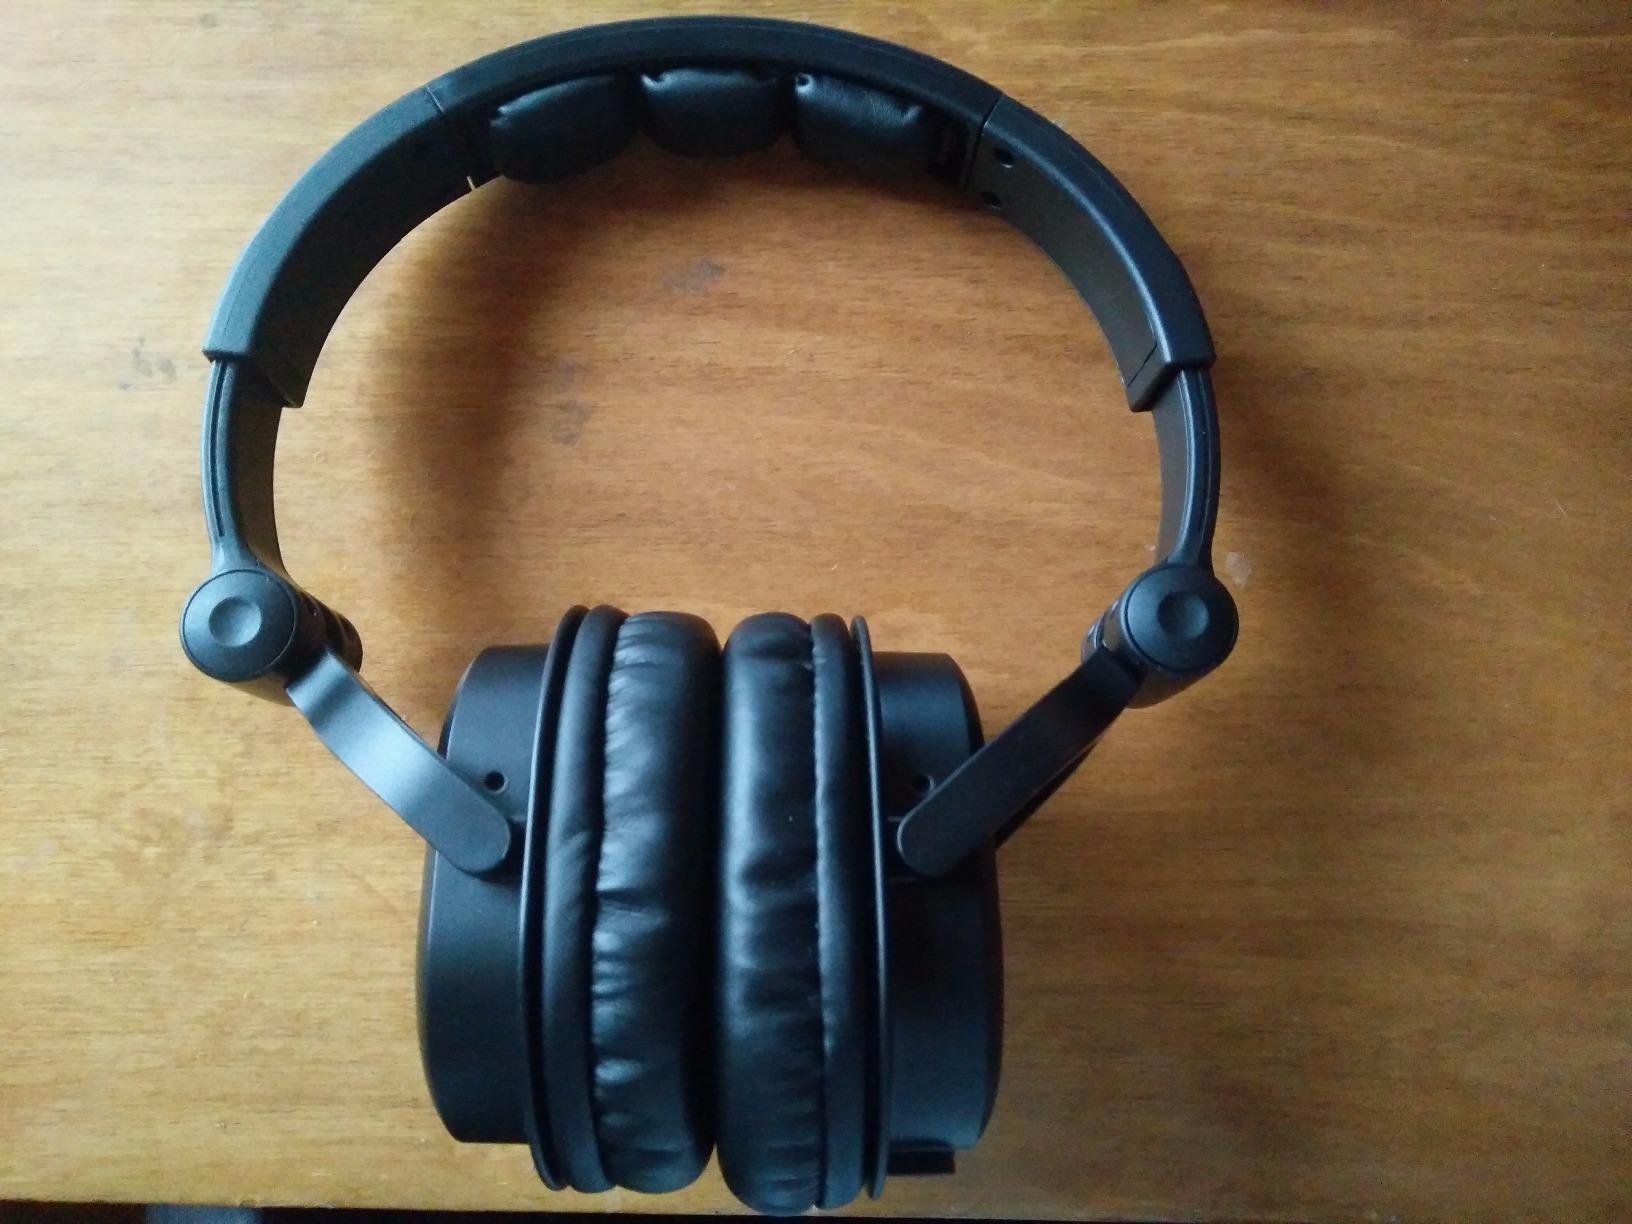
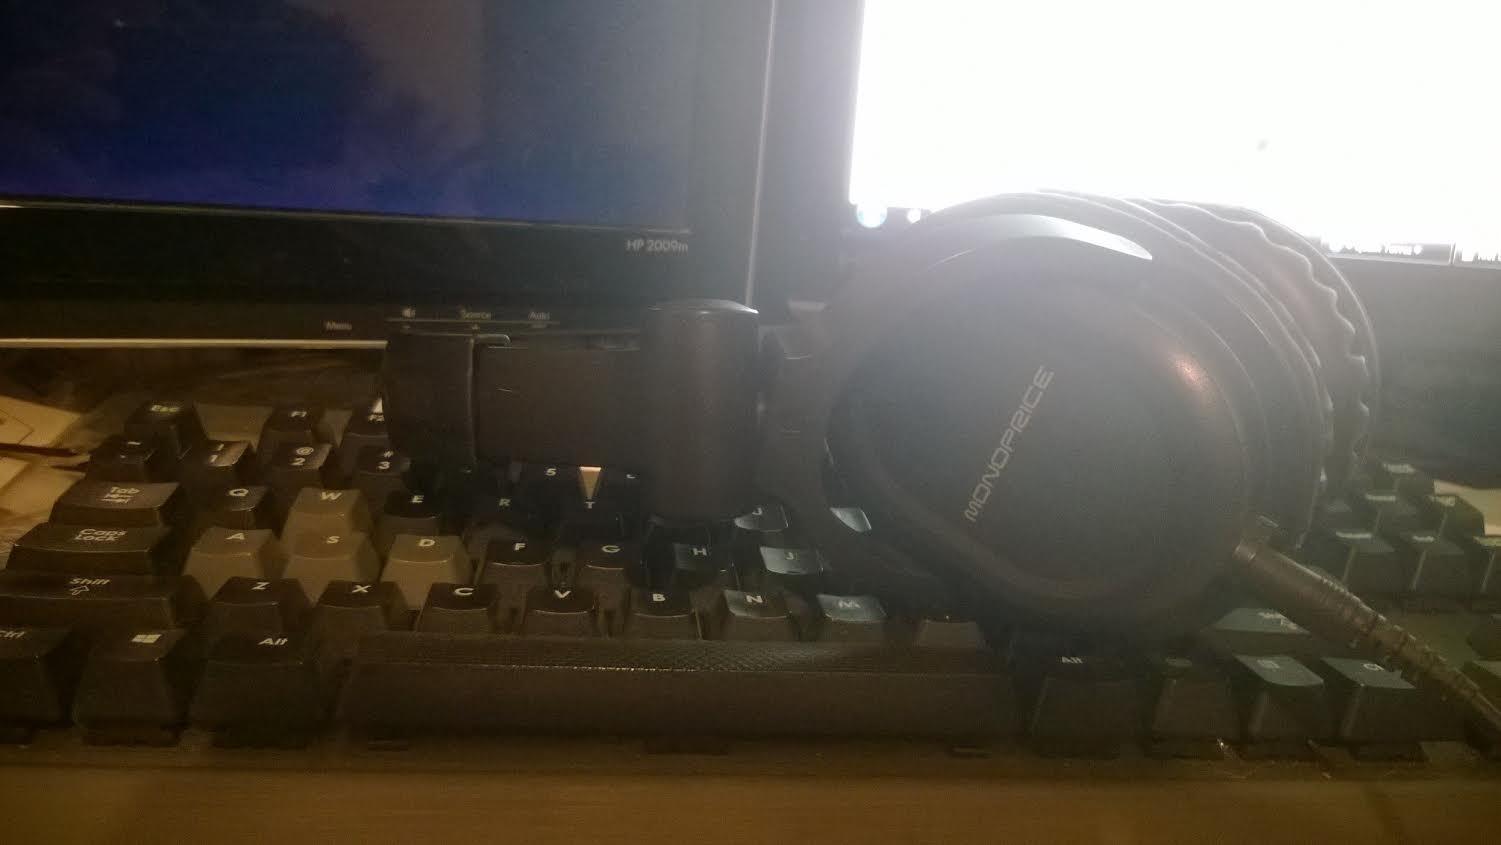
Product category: headphones
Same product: yes